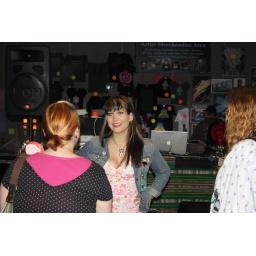
Doing a book signing at Hell City. I didnt feel like standing in line, so I just snuck this in.